Sport in New South Wales

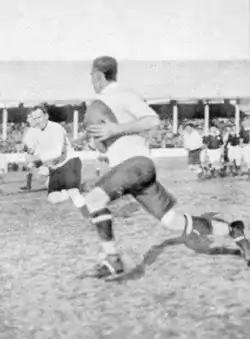
RL Pioneers Dan Frawley(r), Dally Messenger(l) in action NSW v Qld 1912

Sydneysiders view rugby league football – usually called football, footy or simply league – as a sporting tradition within the city. This stems back from the earlier colonial days of the city when the city and its culture were largely dictated by wealthy Englishmen who traditionally played and were supporters of the Rugby code of football, which was largely advertised and passed on to the people of Sydney, including the working class who in back in England largely played soccer. In the early 1900s some Rugby footballers started to agitate to receive match payments. There was widespread disagreement as to whether or not this should happen. The working class strongly believed it was a good idea and that the players should at least share in some of the money which was filling the coffers of the governing body, whilst the middle class were more hesitant to do so. However, the Rugby Football Union would not countenance payments of any sort, even 'broken time' payments for a player whilst an injury made him unable to work was deemed the 'thin edge of the wedge' for professionalism. This resulted in a split similar to what had occurred in England, and the working class formed their own competition, the Rugby League, which followed the same rules as the equivalent breakaway competition in England. The game quickly grew a working-class following, and has been a Sydney tradition ever since. Rugby league is the most attended and viewed sport in the state by a wide margin.